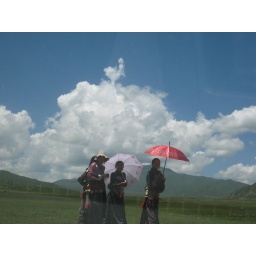
blue sky and parasols in Gancha grasslands, Gansu Province near Xiahe